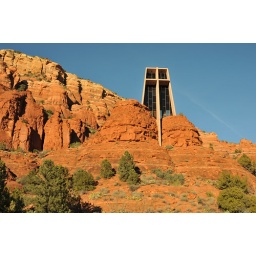
Beautiful red rock formations around Sedona, Arizona